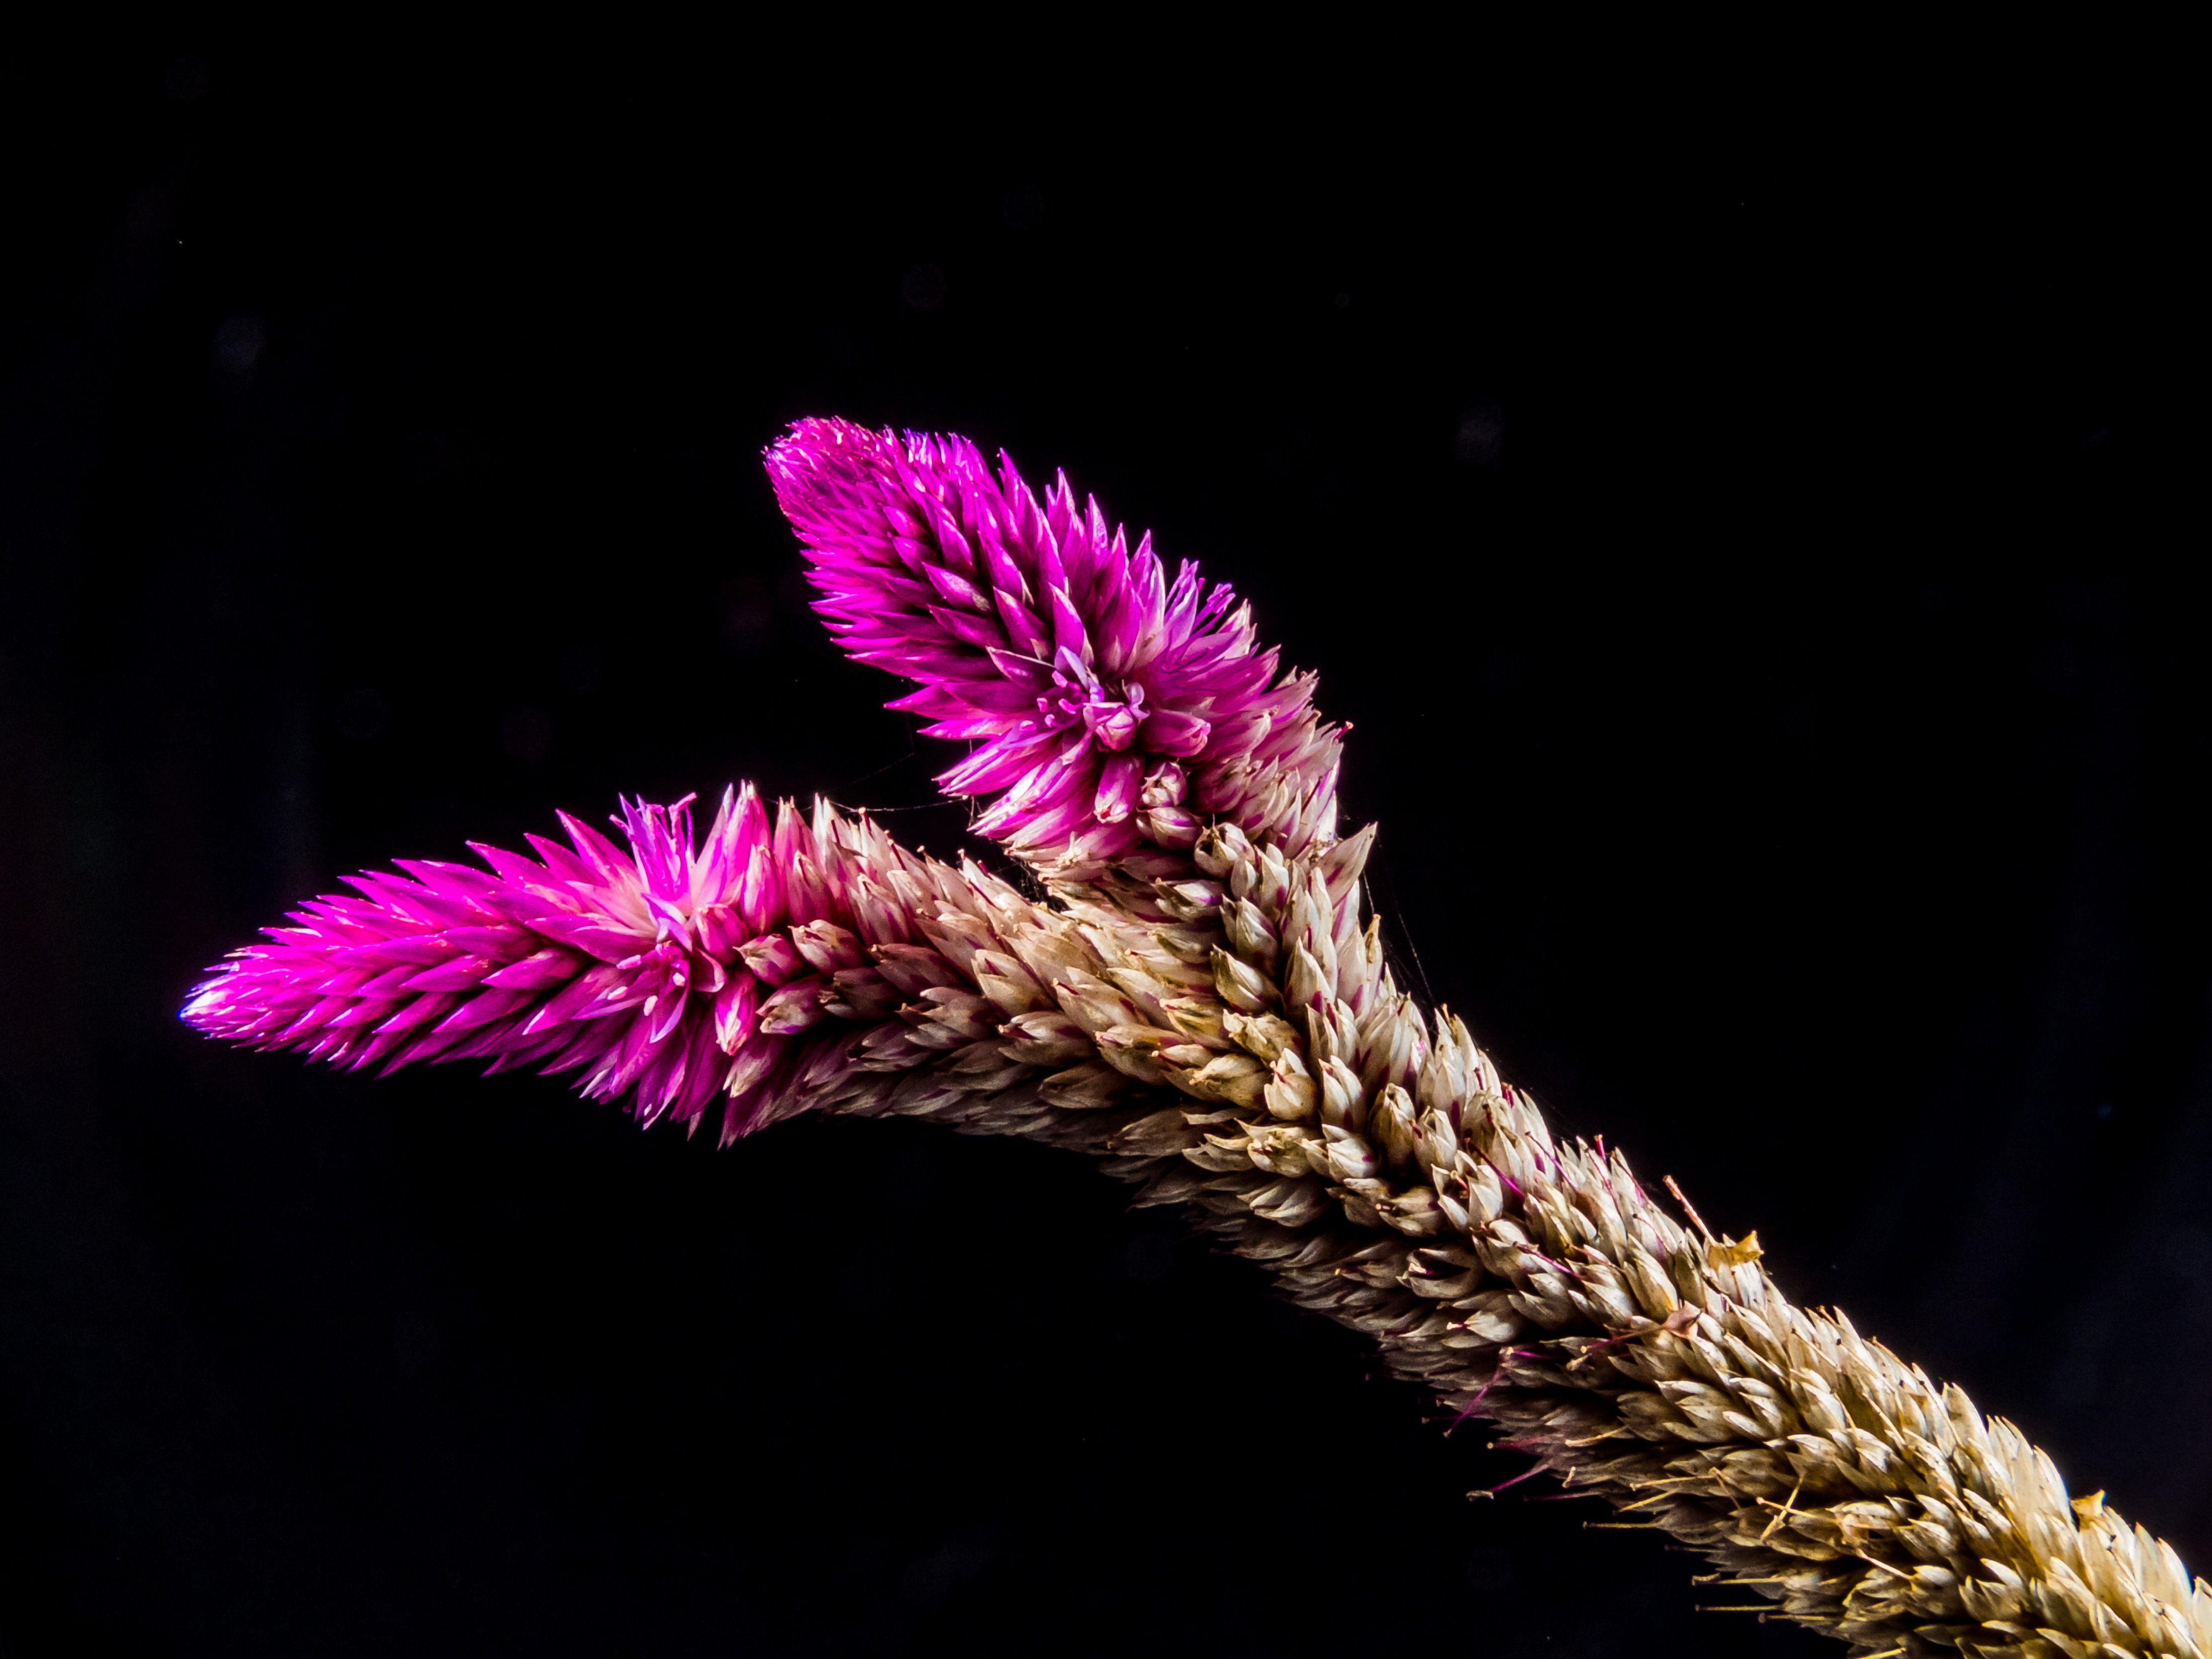
grass, branch, blossom, plant, photography, flower, petal, bloom, pollen, close, flora, wild flower, close up, macro photography, flowering plant, grass family, plant stem, land plant